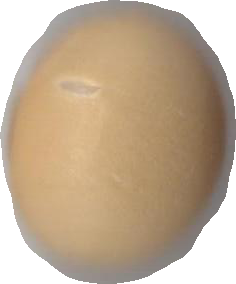
Variety: Grobogan